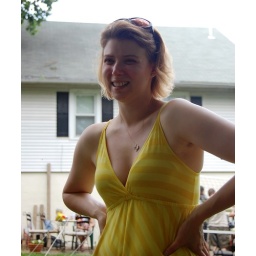
Me in my yellow dress